Digital video

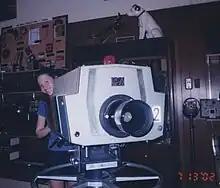
A broadcast television camera at the Pavek Museum in Minnesota.

By definition, bit rate is a measurement of the rate of information content from the digital video stream. In the case of uncompressed video, bit rate corresponds directly to the quality of the video because bit rate is proportional to every property that affects the video quality. Bit rate is an important property when transmitting video because the transmission link must be capable of supporting that bit rate. Bit rate is also important when dealing with the storage of video because, as shown above, the video size is proportional to the bit rate and the duration. Video compression is used to greatly reduce the bit rate while having little effect on quality.